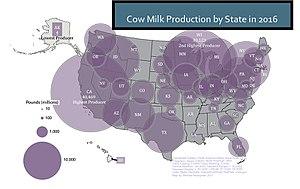
Production du lait des vaches aux Etats-Unis par etat en 2016